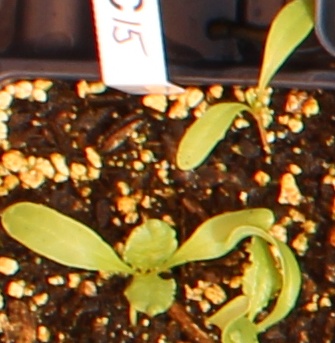
Label: Sugar beet